Dragon's Prophet

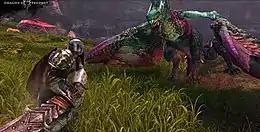
The player character battles one of many dragons found within the game. The player also has the option of capturing it to use as a mount and as a pet to assist in combat.

"Dragon's Prophet" features an action-based combat system, with the player using the mouse for auto-targeting and attack combos. The game also features the ability to tame a dragon which can be used to aid the player in combat or as a flying mount when out of combat. The dragon can also be improved along with the player as they progress. The huge world contains many different types of enemies, artifacts, dungeons, public quests, world bosses, cities etc.